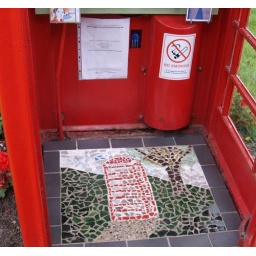
Gallery on the Green in Settle - Postcard art in a red phone box